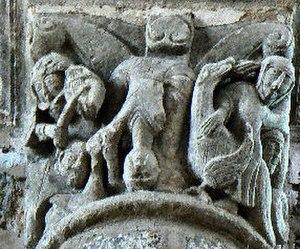
La Chaize le Vicomte
La Chaize-le-Vicomte est une commune française située dans le département de la Vendée, en région Pays de la Loire.